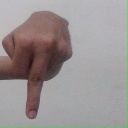
अक्षर: प